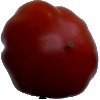
Label: tomato_heart